Kotōzan Bun'emon

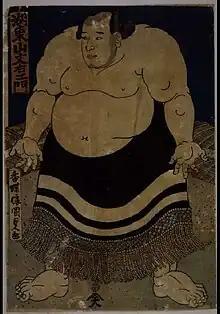

was a Japanese professional sumo wrestler from Kanzaki District, Ōmi Province (now Higashiōmi, Shiga Prefecture). His highest rank was "ōzeki". He is the second wrestler from Shiga Prefecture to have been promoted to this rank, having been promoted after Onogawa in 1790, 46 years earlier. As of February 1836, he is also the last wrestler from that prefecture to have achieved this feat.